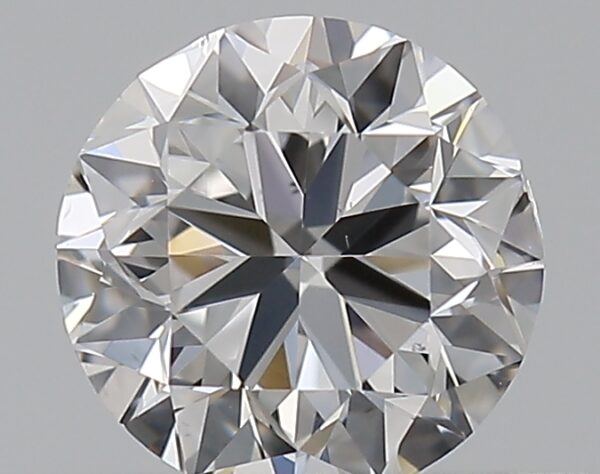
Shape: round
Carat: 0.5
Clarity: VS2
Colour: D
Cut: VG
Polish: EX
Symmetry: GD
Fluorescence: N
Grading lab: GIA
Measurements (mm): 4.92 x 4.97 x 3.16